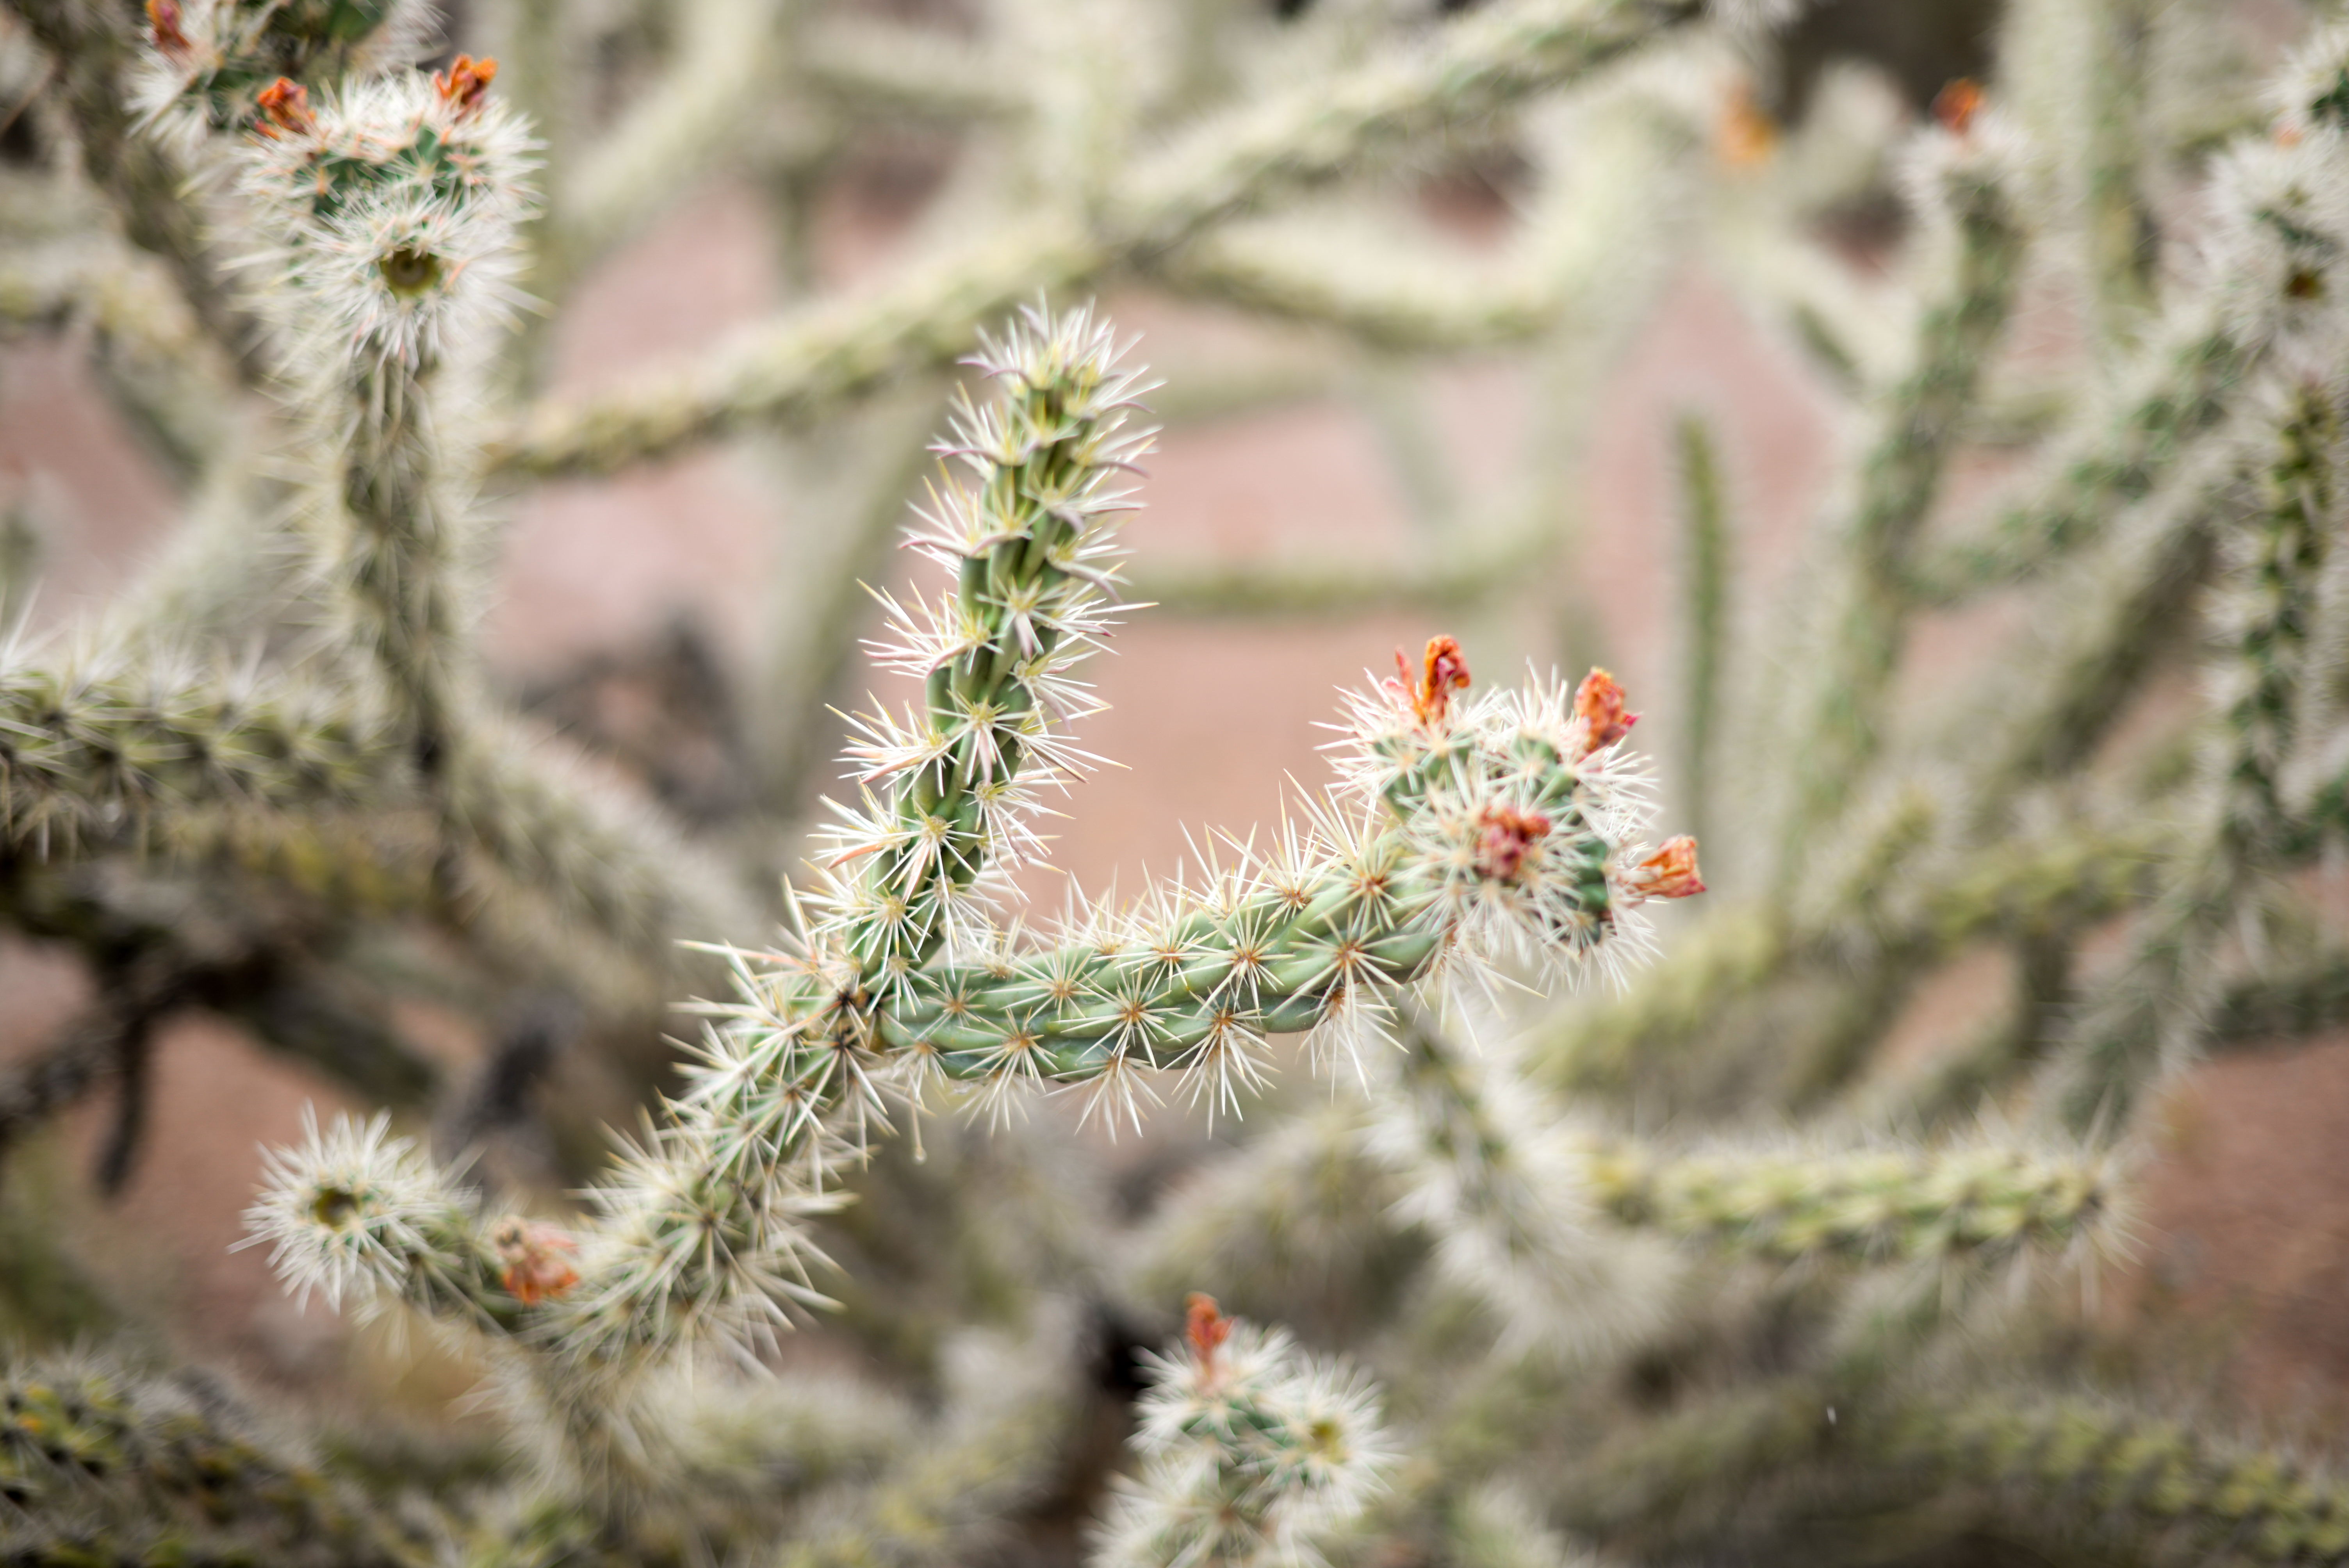
tree, nature, grass, branch, plant, leaf, flower, frost, wildlife, evergreen, botany, fir, flora, fauna, wildflower, close up, spruce, shrub, macro photography, flowering plant, grass family, woody plant, land plant, thorns spines and prickles